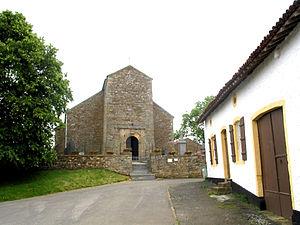
Montquintin (Belgique), l’église Saint-Quentin (XIIe siècle).
La liste du patrimoine immobilier exceptionnel de la Wallonie est établie par arrêté du Gouvernement wallon. Au 7 février 2013, elle comprenait les biens suivants. Une nouvelle liste révisée est parue au Moniteur belge du 26 octobre 2016. Elle reprend les 218 biens inscrits par le Gouvernement wallon sur la liste du Patrimoine exceptionnel de la Wallonie. La liste 2016 comprend quatre nouveaux biens
Rouvroy est une commune francophone de Belgique située en Région wallonne dans la province de Luxembourg, ainsi qu’un hameau qui en fait partie. Ils sont compris dans la Lorraine gaumaise.